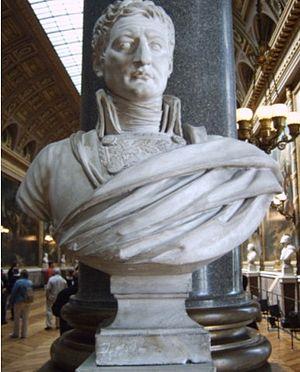
La galerie des Batailles est une galerie du musée de l'Histoire de France, située au premier étage de l'aile du Midi du château de Versailles.